The Beast (1988 film)

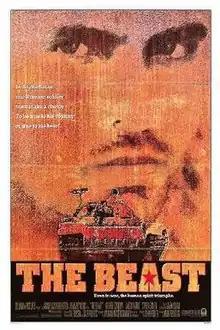
Theatrical release poster

The Beast (also known as The Beast of War) is a 1988 American war film directed by Kevin Reynolds and written by William Mastrosimone, based on his play "Nənawā́te". The film starred Jason Patric, George Dzundza, Steven Bauer, Stephen Baldwin, Don Harvey and Erick Avari. The film follows the crew of a Soviet T-55 tank who became lost during the Soviet war in Afghanistan. The film has enjoyed a cult-favorite status in spite of its low box office statistics.